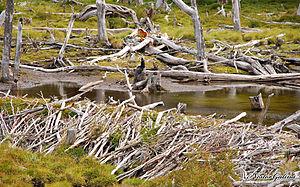
Un barrage de castors est un barrage naturel, construit en travers d'un petit cours d'eau par des castors. Il lui permet de conserver de l'eau en été et de protéger son gîte contre les prédateurs, et aussi de garantir un accès facile aux provisions de branches stockées sous l'eau comme réserve hivernale de nourriture.